San Isidro Ski Resort

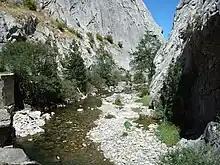
Hoces de Vergacervera

The valley, due to its particular isolation, has managed to preserve the traditional rural aspect of the Leonese mountains, and its villages frame its attractiveness with a valley such as the Curueño River, which flows between the crags and is saved by arched bridges such as Lugueros or Cerrulleda, Roman and medieval legacy of the Vegarada road that crossed these valleys.